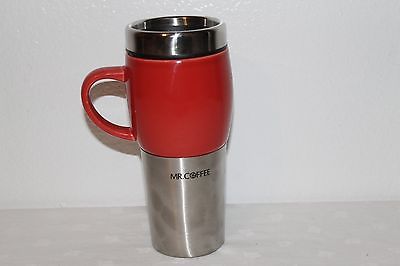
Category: mug